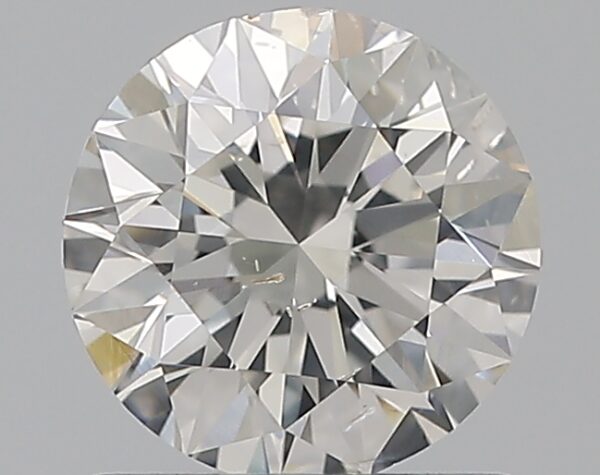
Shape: round
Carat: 0.9
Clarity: SI1
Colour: H
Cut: EX
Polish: EX
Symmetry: EX
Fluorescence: F
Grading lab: GIA
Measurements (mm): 6.13 x 6.17 x 3.85